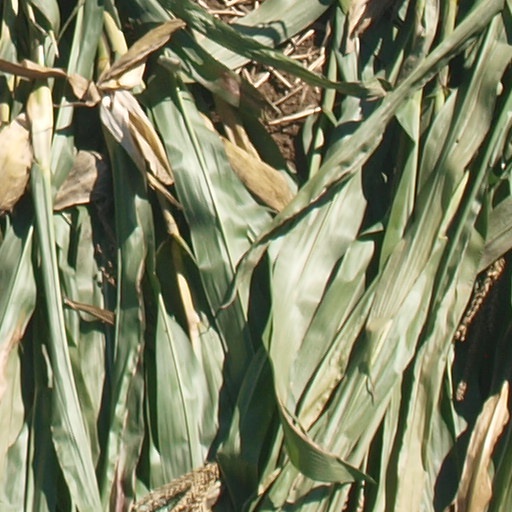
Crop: maize; corn